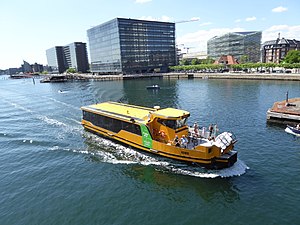
Havnebus / Eldrevne havnebusser
Den elektriske havnebus Bryggen fra 2020.
Havnebusserne er “busser til havs”, der sejler i Københavns Havn. Der er tre linjer, hvoraf linje 991 og 992 sejler på langs af havnen mellem Refshaleøen og Teglholmen, mens den tredje, linje 993, sejler mellem Nyhavn og Operaen i tilslutning til forestillinger. Linjerne er underlagt trafikselskabet Movia og indgår i det almindelige takstsystem. Havnebusserne blev sat i drift 3. august 2000.